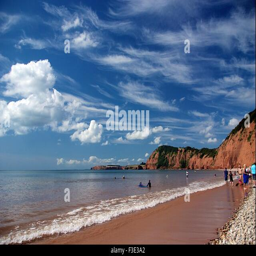
coast with red cliffs , beach and the sea